Ricardo Aguirre

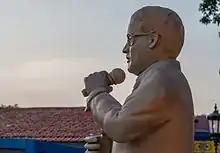
Statue in honor of Ricardo Aguirre in Maracaibo

Aguirre's musical career ended abruptly on November 8, 1969, when he was killed in a vehicular accident in Maracaibo. On November 4, 1978, the then-Governor of Zulia State, Humberto Fernández Auvert, issued a decree officially declaring November 8, "El Día de los Gaiteros" in Aguirre's memory. He had four children who later formed the group Dinastía Aguirre.